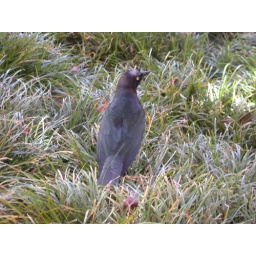
San Francisco Financial District bird in manicured grass